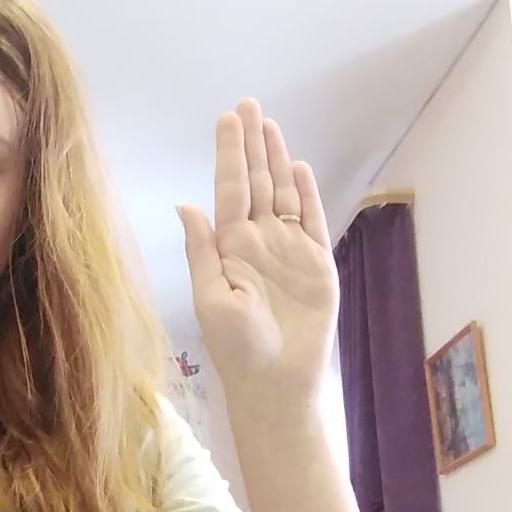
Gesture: stop